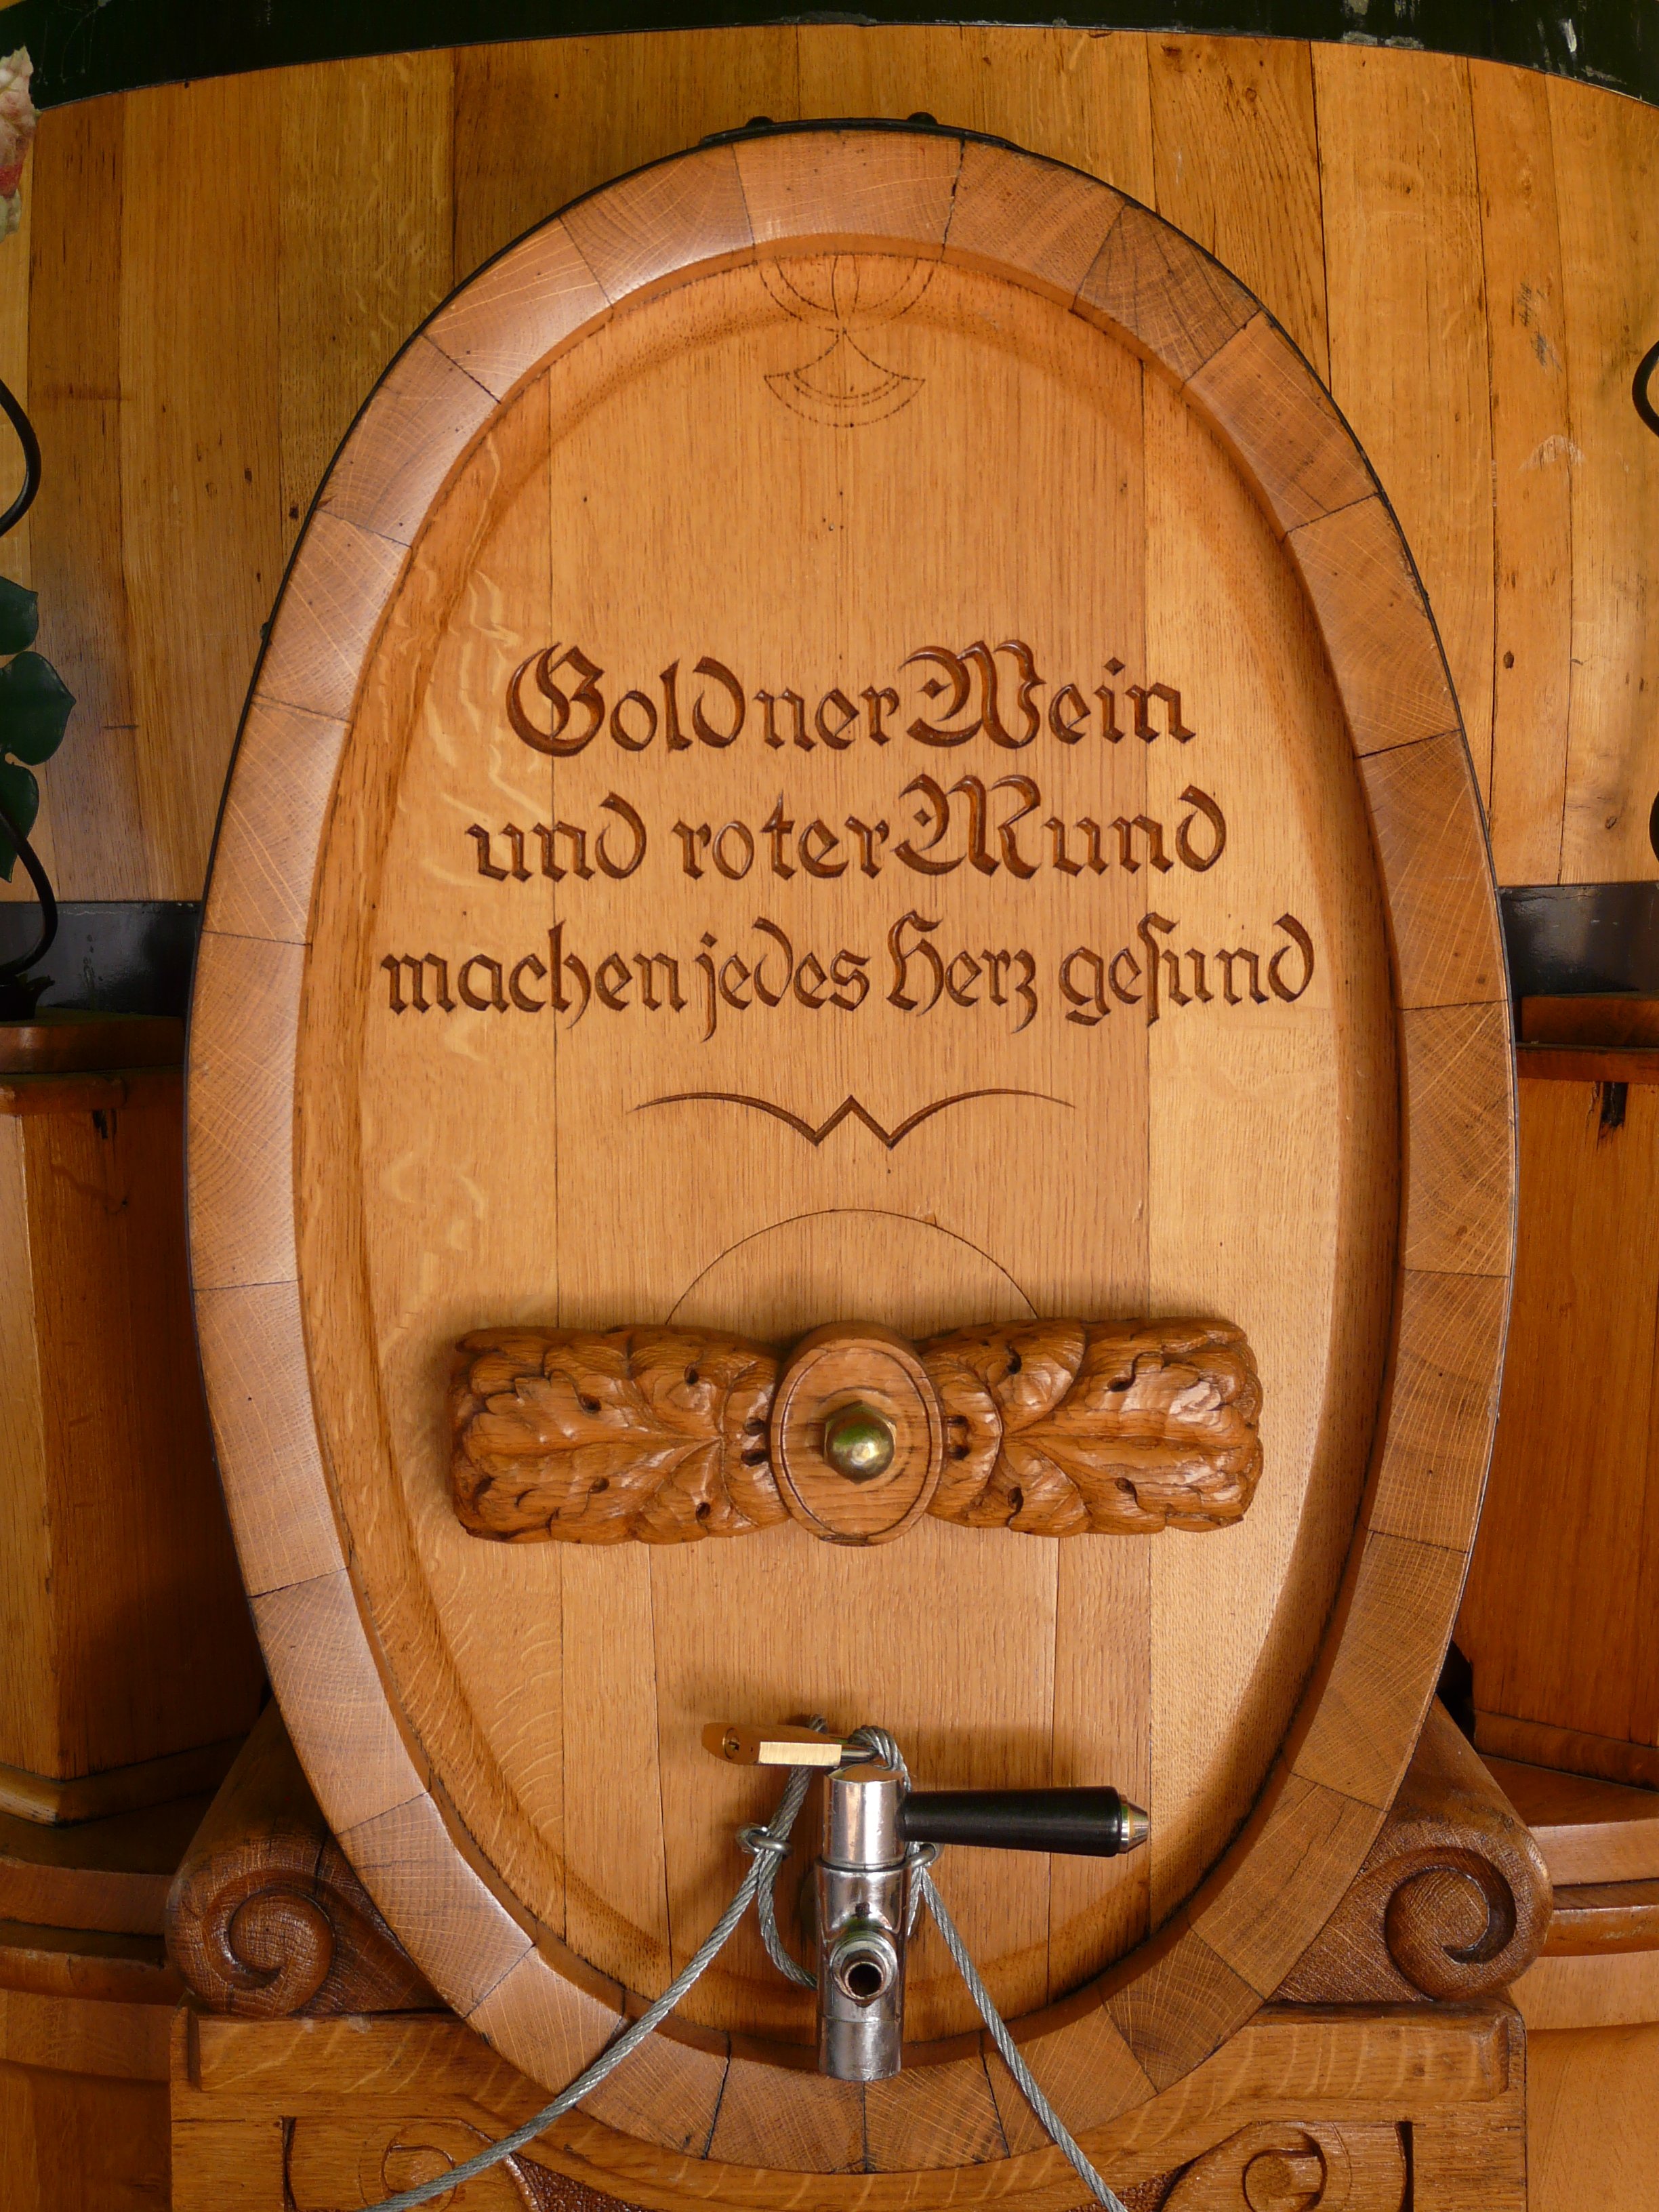
wood, wine, drink, barrel, alcohol, tap, carving, wine barrel, man made object, ancient history